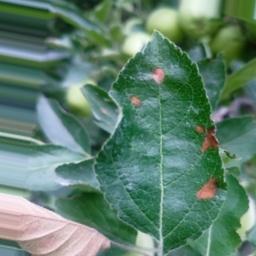
Label: Alternaria